Seagrove, North Carolina

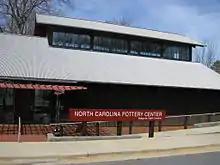
The North Carolina Pottery Center is a museum which highlights the Seagrove region's pottery traditions.

Seagrove's pottery tradition dates back to the 18th century before the American Revolution. Many of the first Seagrove potters were Scots-Irish immigrants. They primarily produced functional, glazed earthenware. Due to the high quality of the local clay and transportation access for traders, Seagrove became known for its pottery.